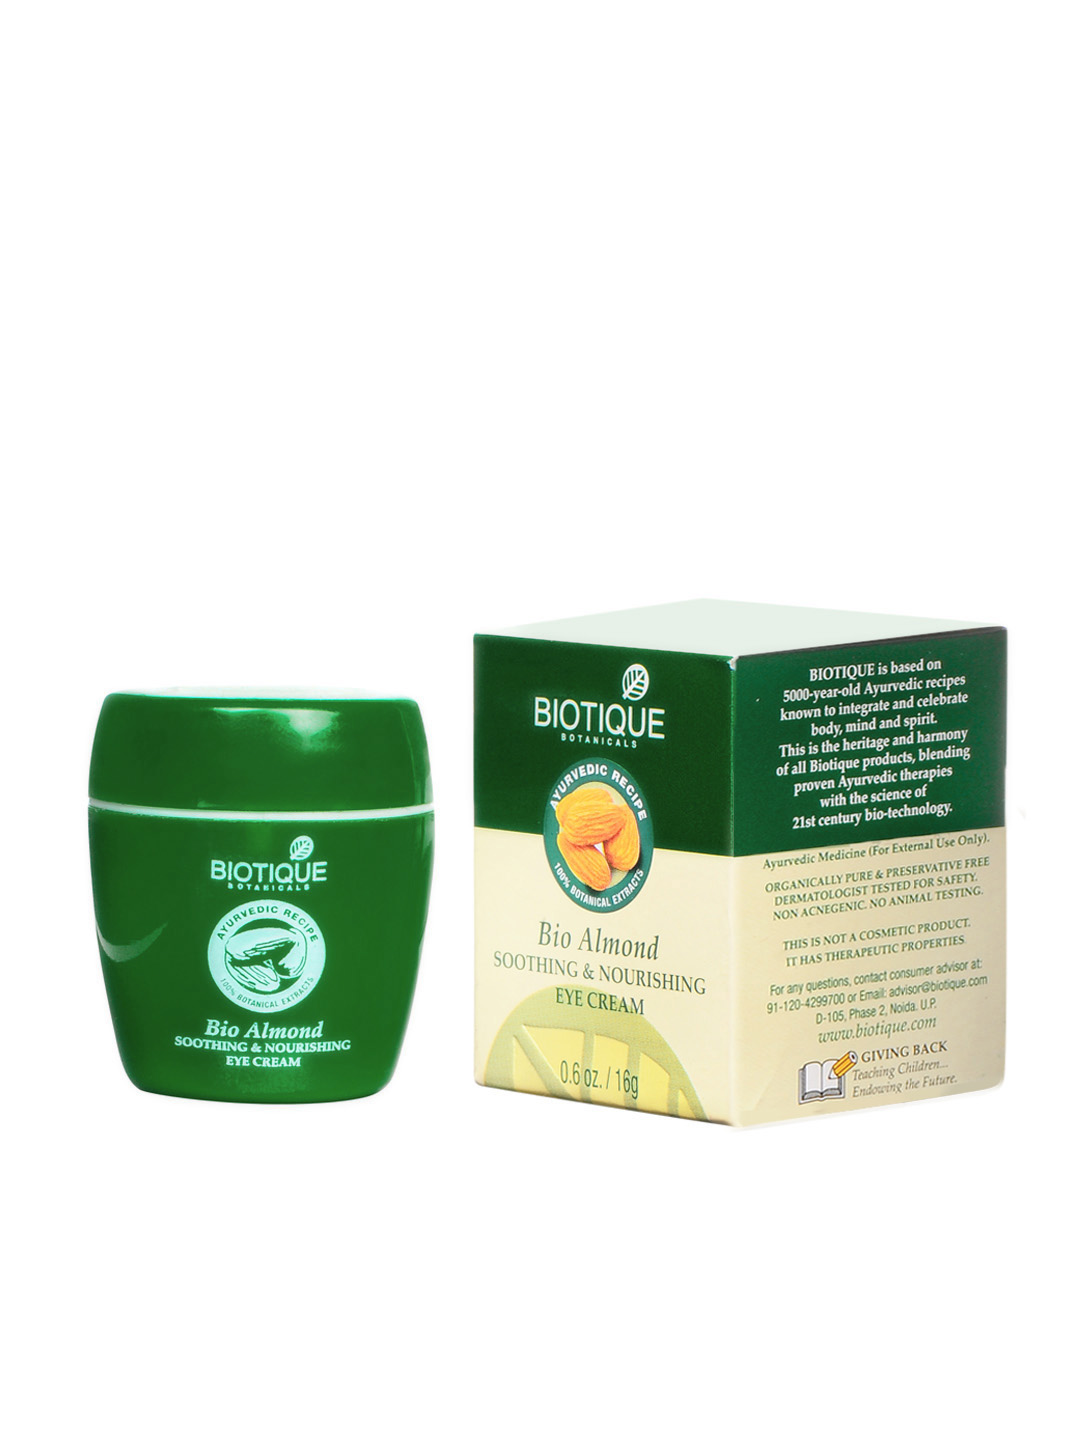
Biotique Women Bio Almond Eye Cream
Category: Personal Care / Skin Care / Eye Cream
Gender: Women
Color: Beige
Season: Spring 2017
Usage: Casual